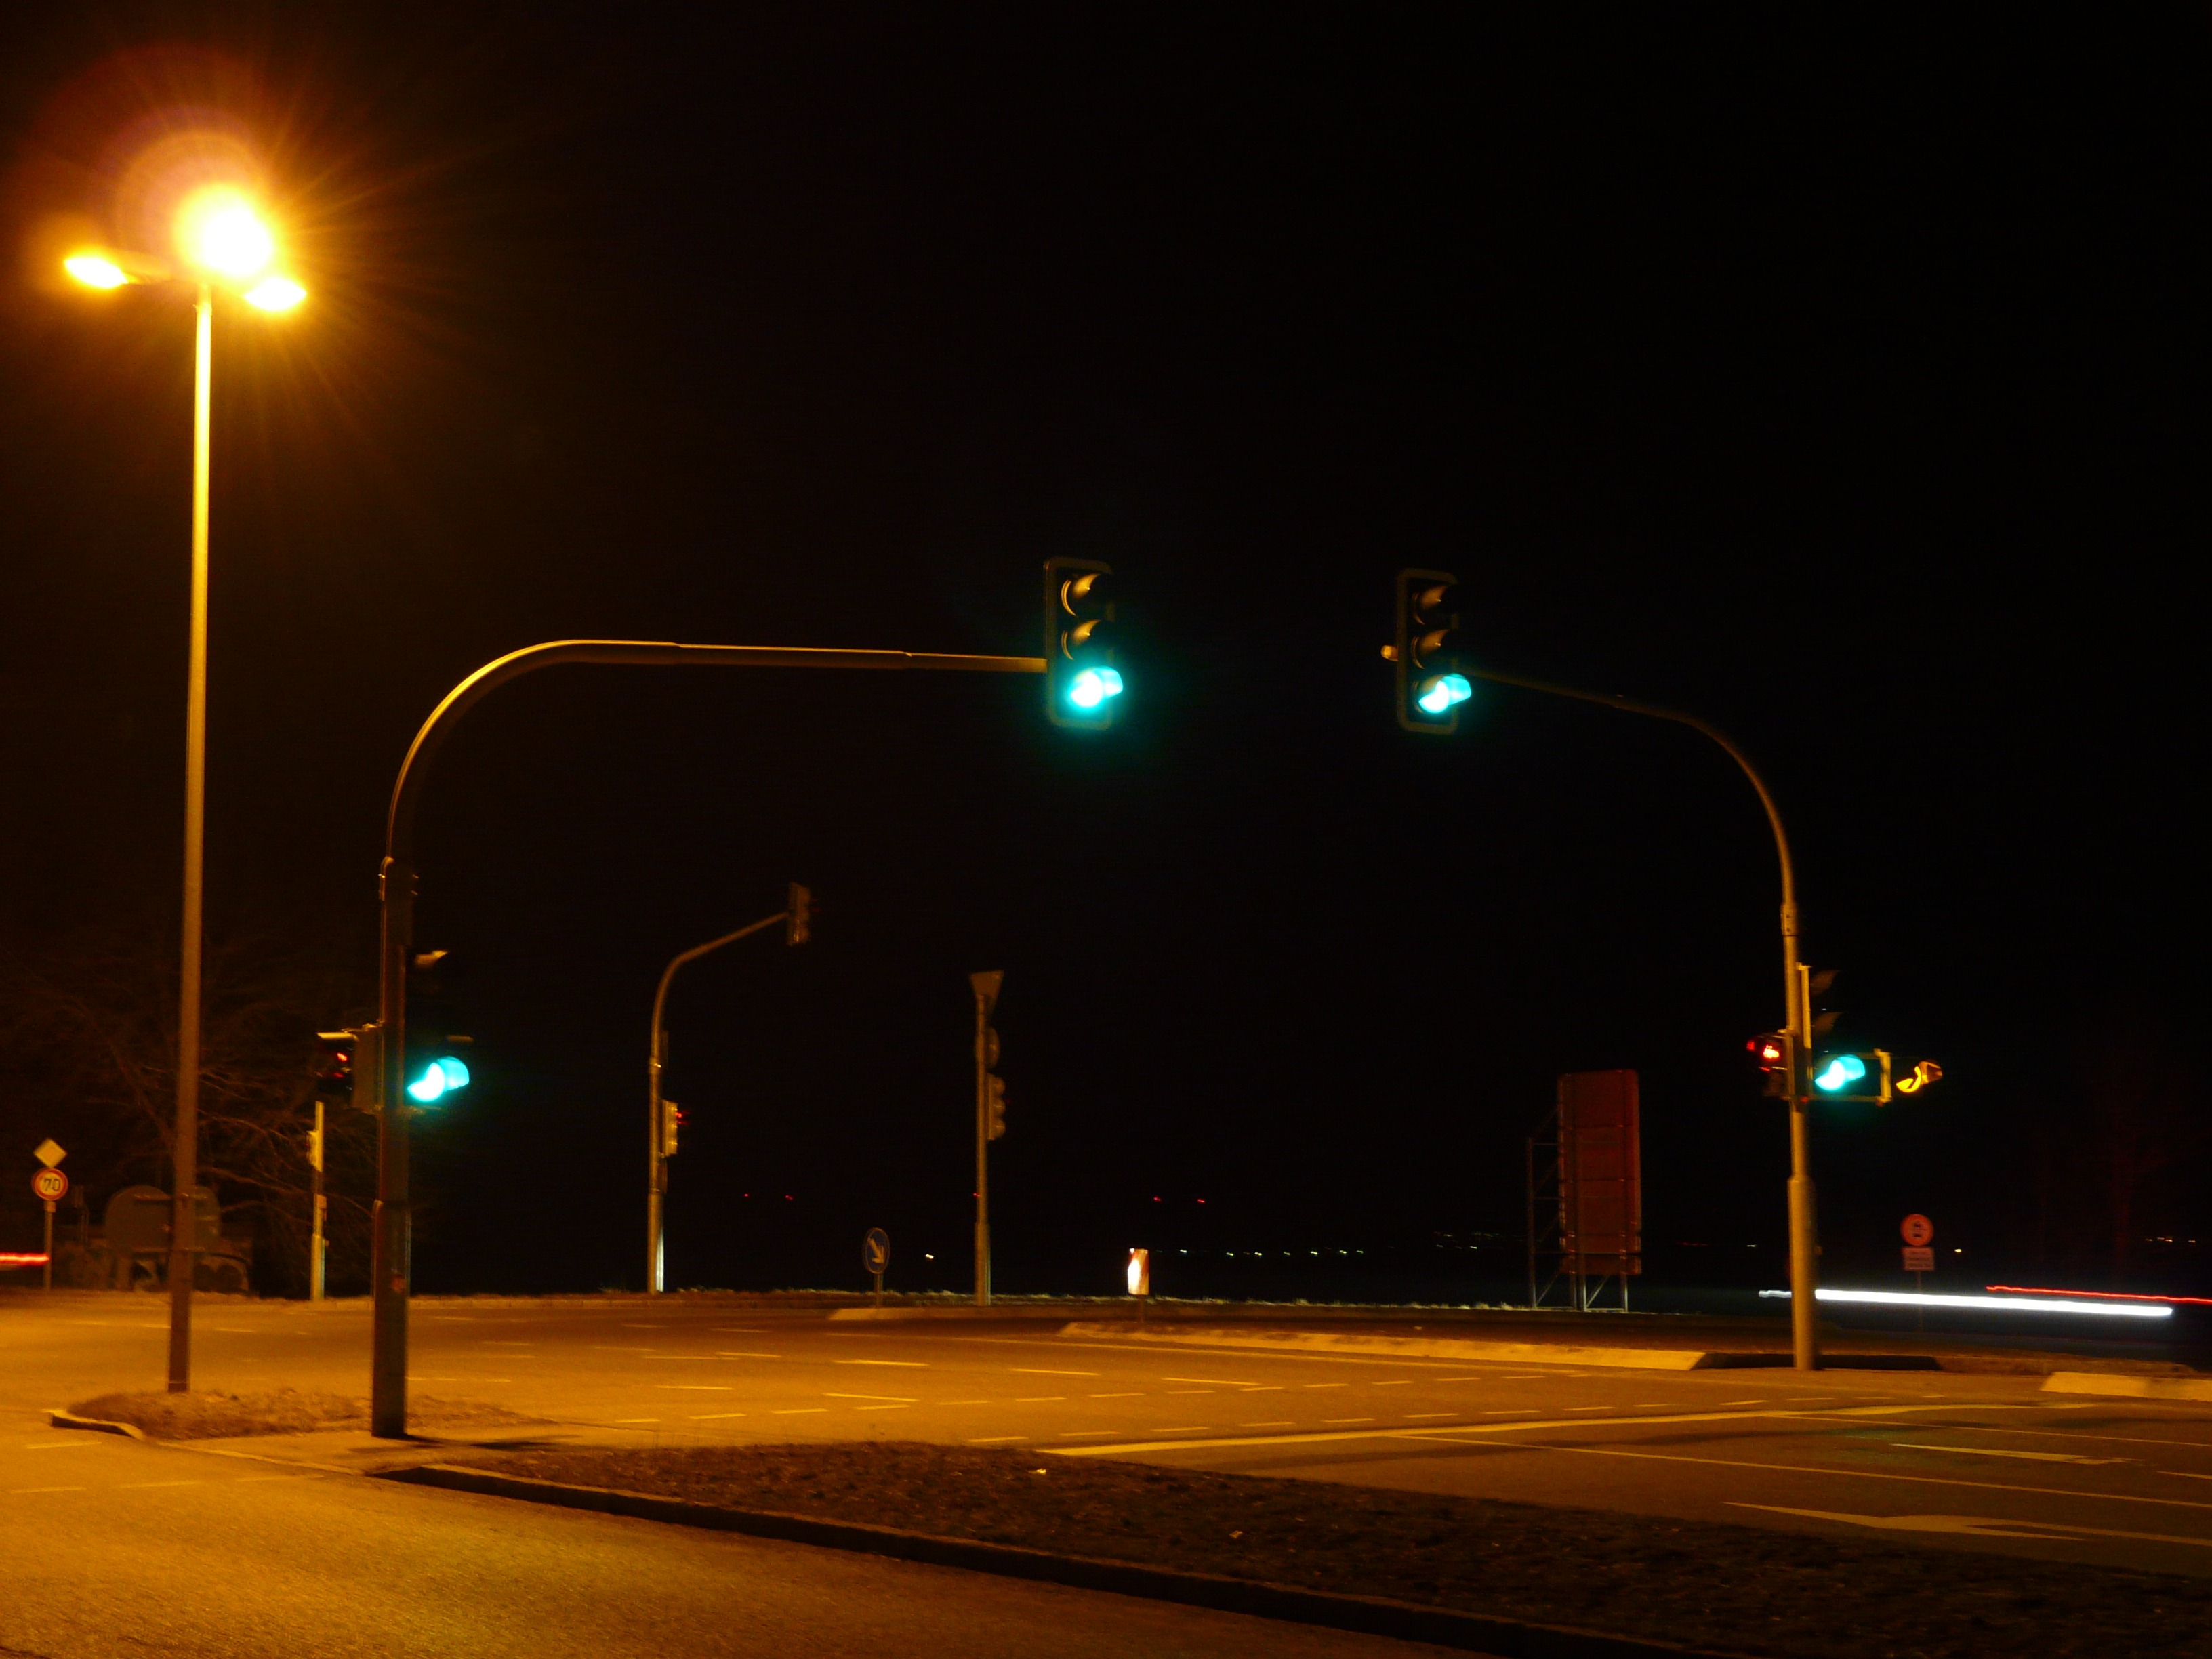
light, road, night, dusk, evening, green, darkness, street light, lighting, light fixture, traffic lights, light signal, traffic signal